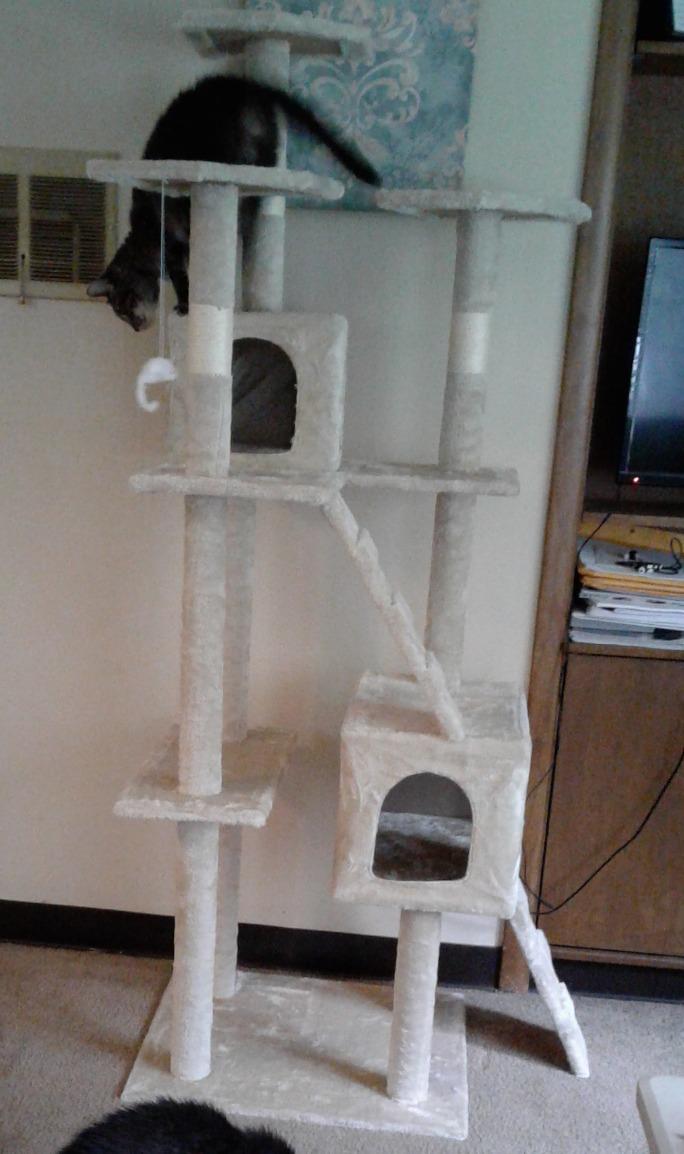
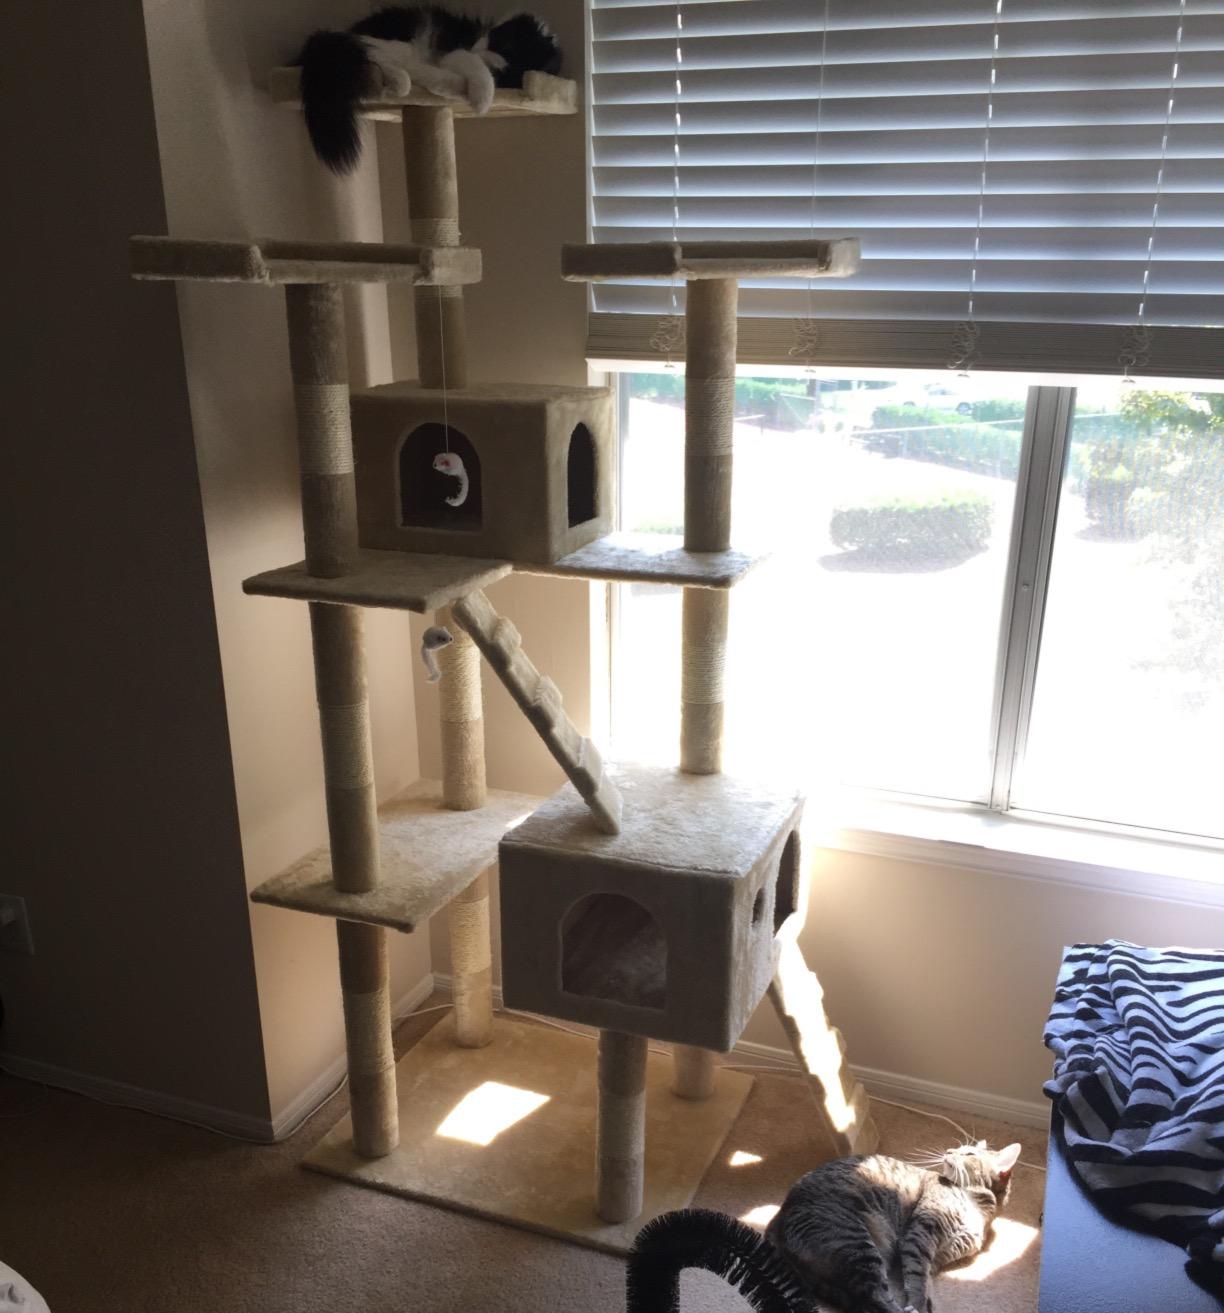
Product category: items_cat tree
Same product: yes